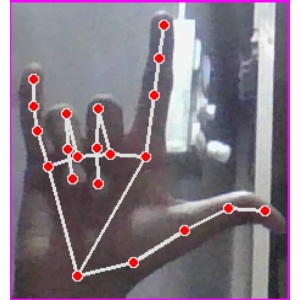
अक्षर: व